Cry of Fear

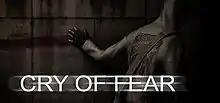
Digital release cover art featuring the main protagonist Simon Henriksson

Cry of Fear is a 2012 indie survival horror video game developed and published by Team Psykskallar. It is derived from a mod for the video game "Half-Life" developed by the same team a year prior. "Cry of Fear" follows the story of Simon Henriksson, a 19-year-old Swedish male suffering from depression and anxiety, exploring the city of Stockholm.